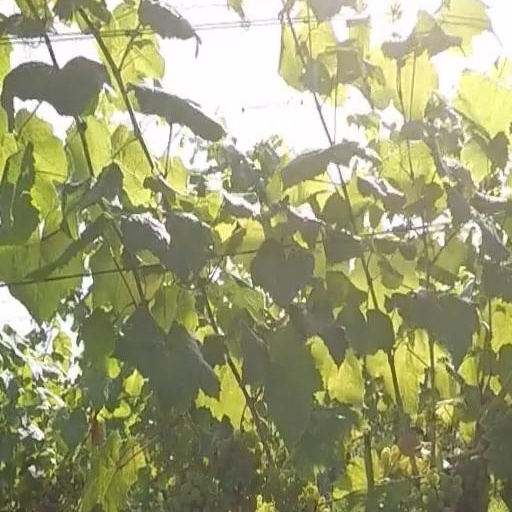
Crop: grape